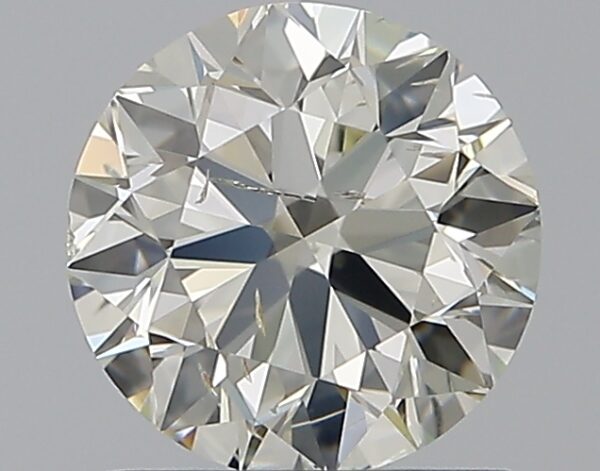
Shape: round
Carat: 1
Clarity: SI2
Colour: L
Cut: VG
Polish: EX
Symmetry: EX
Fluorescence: N
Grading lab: GIA
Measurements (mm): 6.27 x 6.31 x 3.99